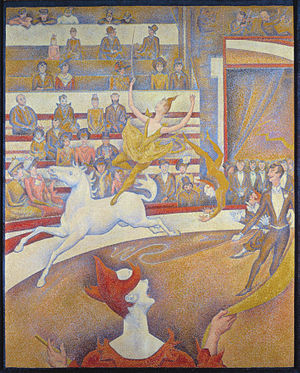
Georges Seurat
Circus fra 1891
Georges-Pierre Seurat var en fransk kunstmaler. Han var elev ved École des Beaux-Arts i 1878 og 1879. Hans lærer var tilhænger af Jean Auguste Dominique Ingres, mens den unge Seurat var stærkt påvirket af Rembrandt og Francisco Goya.